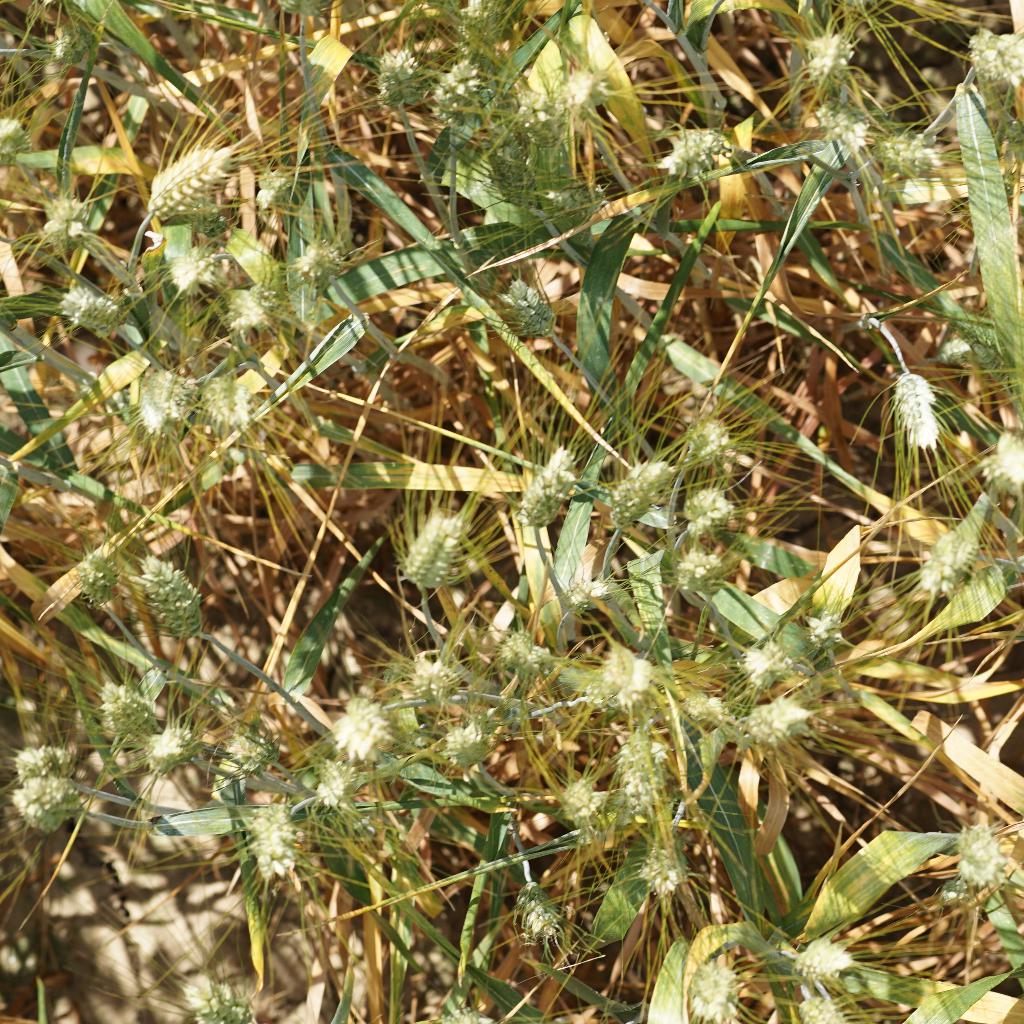
Country: France
Location: Gréoux
Wheat development stage: Filling